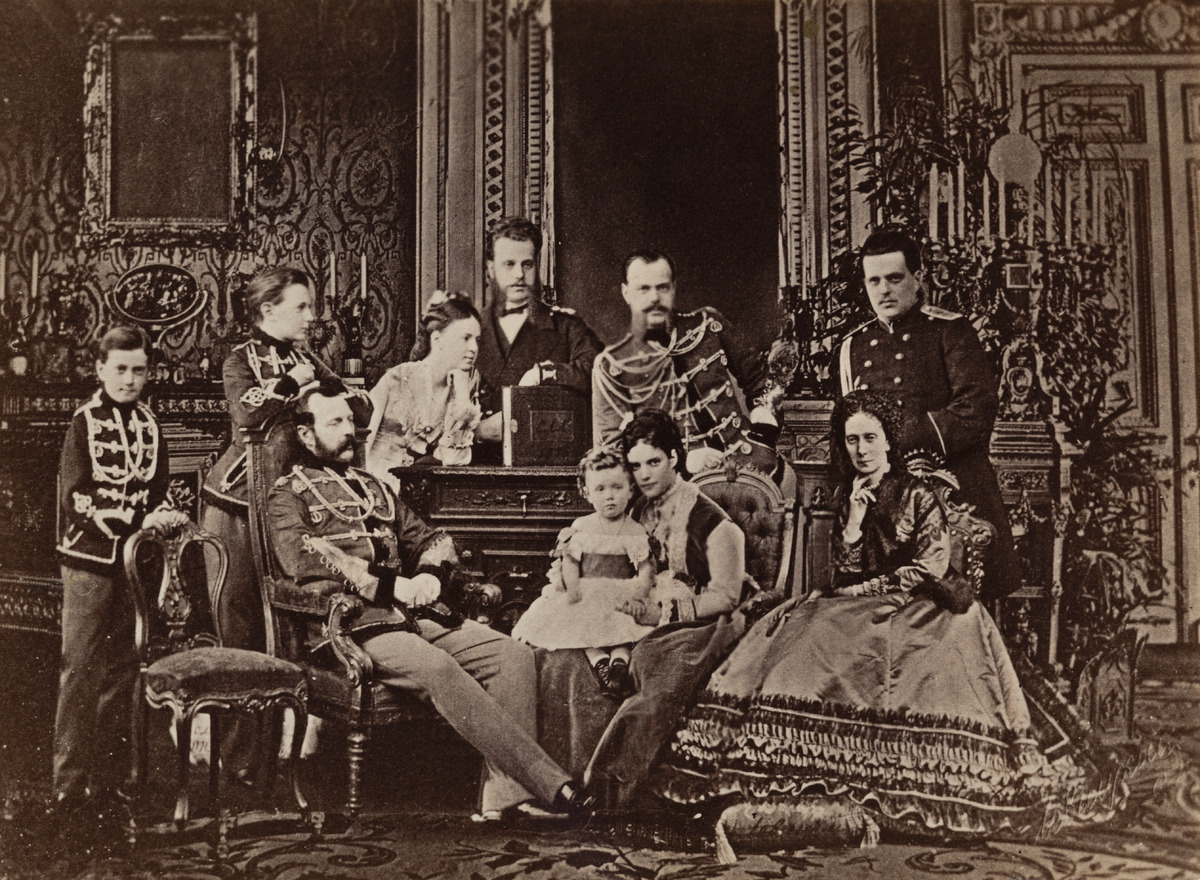
Venäjän hallitsijaperhe
sisällön kuvaus: Venäjän hallitsijaperhe. Istumassa vasemmalta lukien: keisari Aleksanteri II, hänen miniänsä suuriruhtinatar Maria Feodorovna, jonka sylissä suuriruhtinas Nikolai Alexandrovich (tuleva Nikolai II) ja keisarinna Maria Aleksandrova. Takarivissä

suuriruhtinas Paul Alexandrovich,

suuriruhtinas Sergei Alexandrovich ja suuriruhtinatar Maria Alexandrova, suuriruhtinas Alexei Alexandrovich, suuriruhtinas Alexander Alexandrovich (tuleva Aleksanteri III) ja suuriruhtinas Vladimir Alexandrovich. mustavalkoinen
Kuvaaja: Vezenberg i Ko, valokuvaaja
Ajankohta: kuvausaika 1869-1870
Aiheet: keisarit, keisarinnat, lapset, hallitsijat, kuningashuoneet, miehet, naiset, perheenjäsenet, sukulaiset, vanhemmat